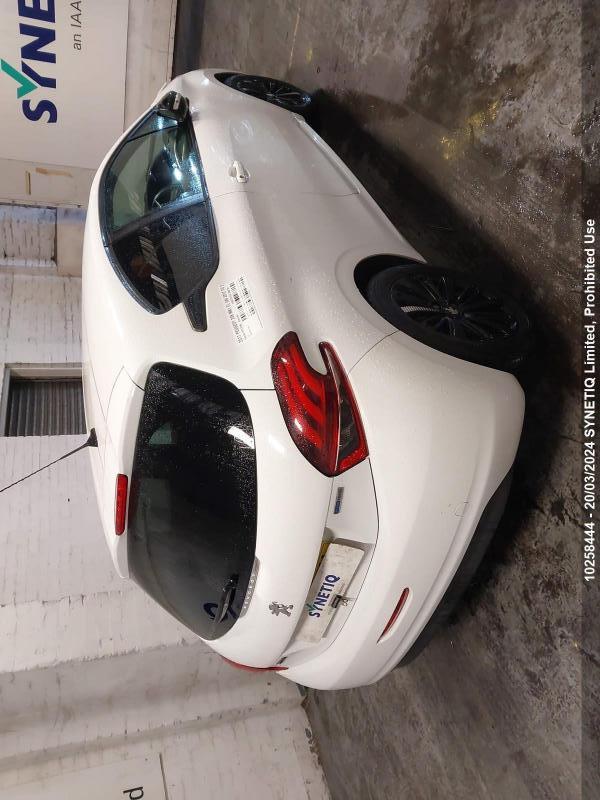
Aucun dommage détecté.
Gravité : aucun